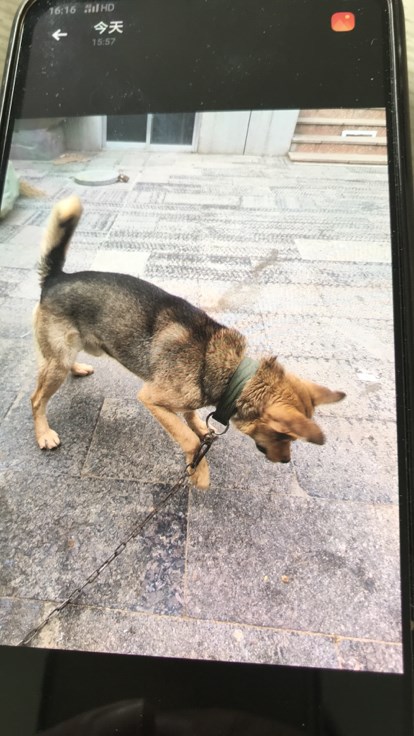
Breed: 3336-n000121-chinese_rural_dog